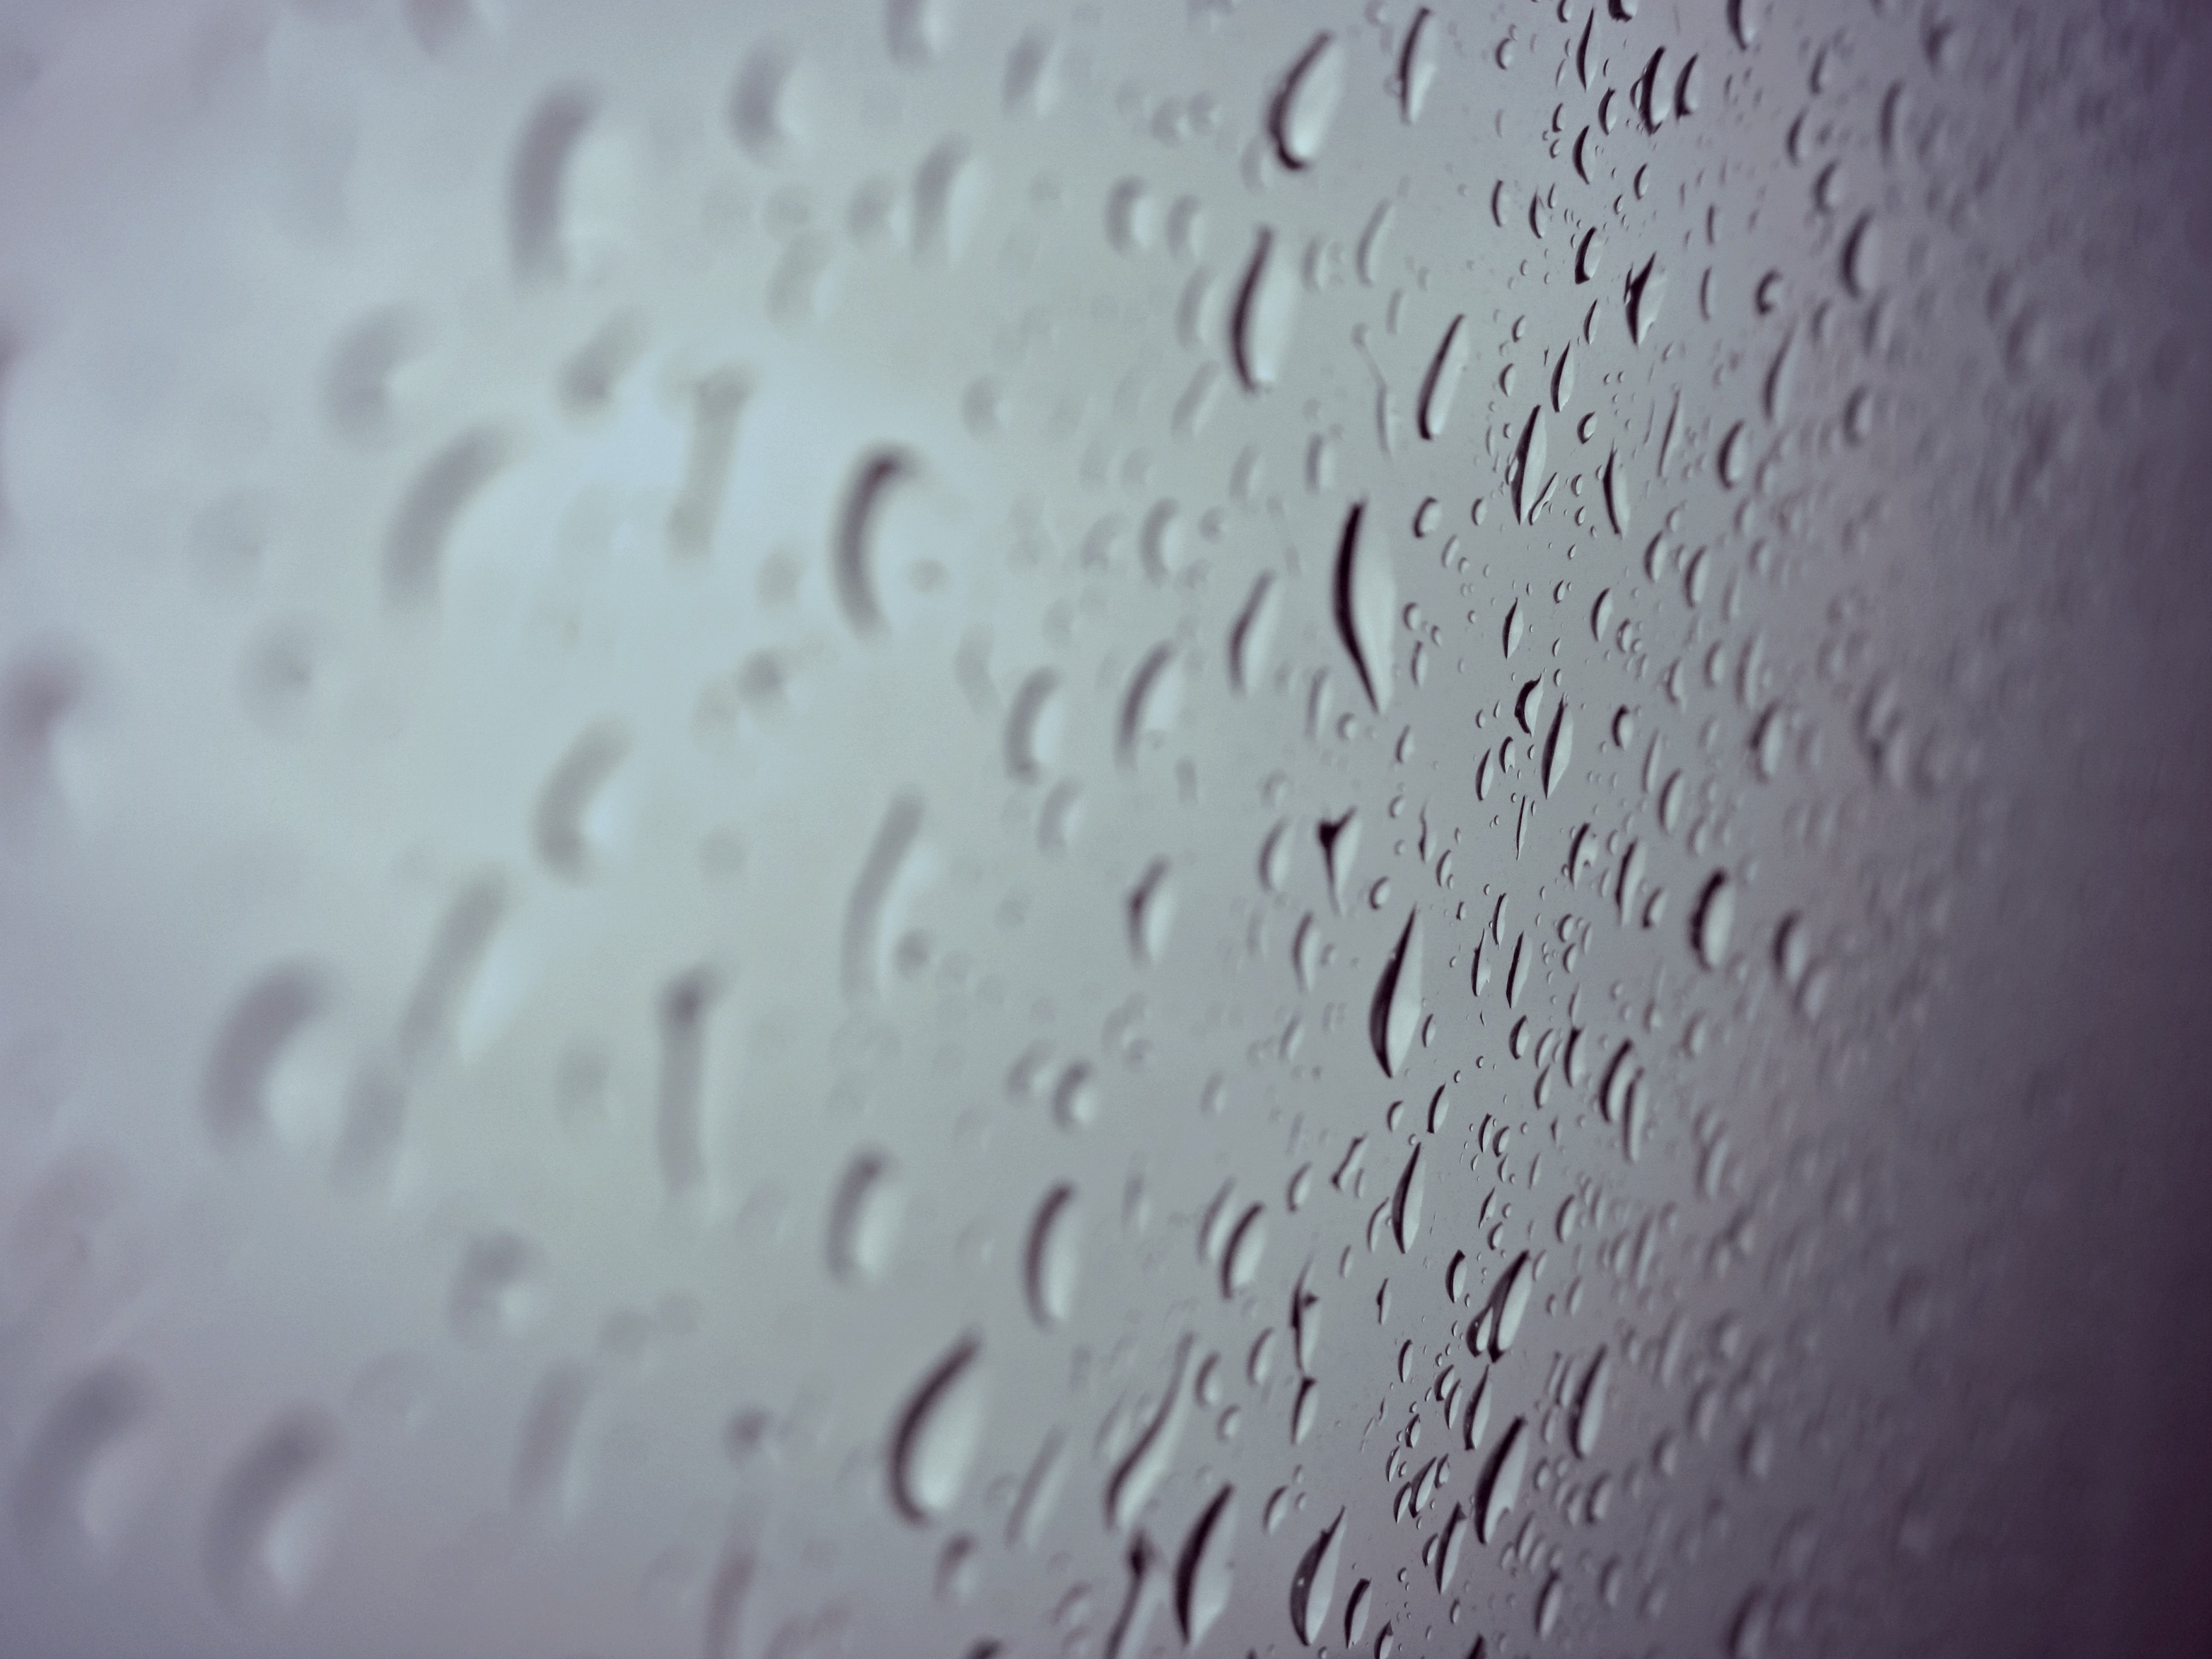
moon, cool image, cool photo